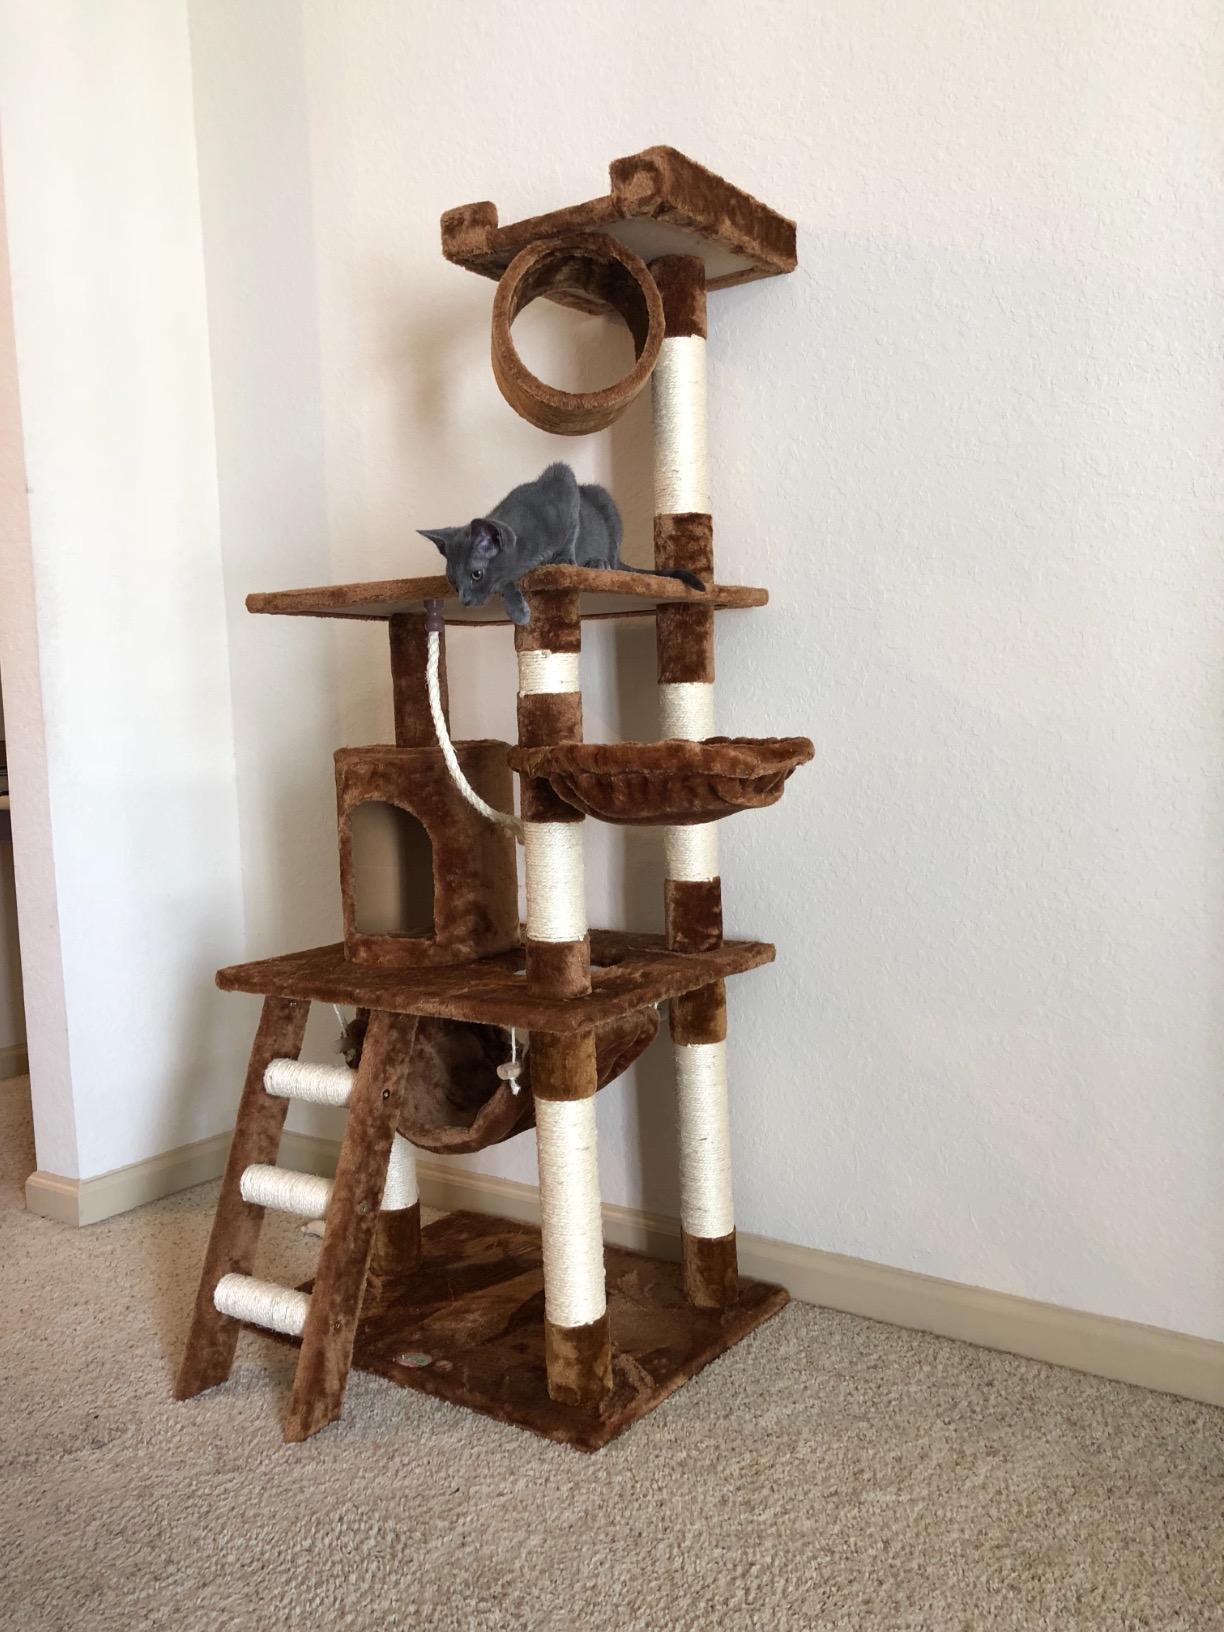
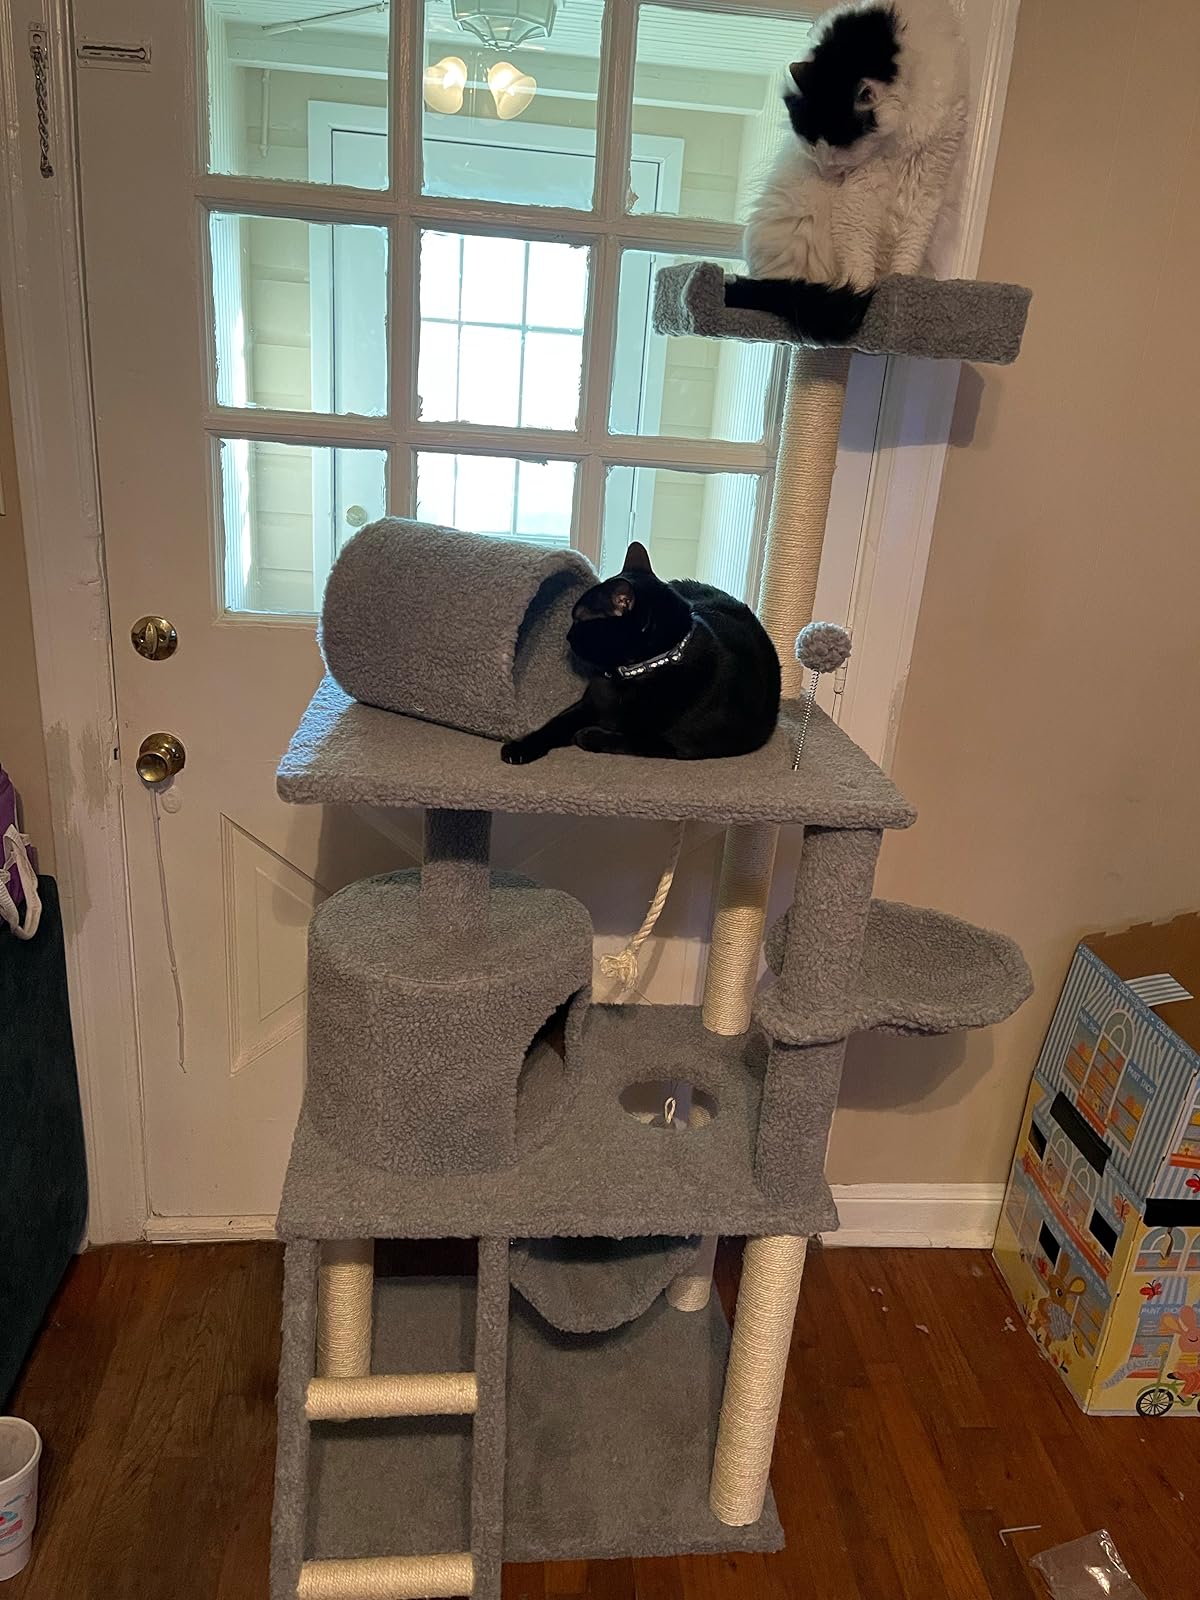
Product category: items_cat tree
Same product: no